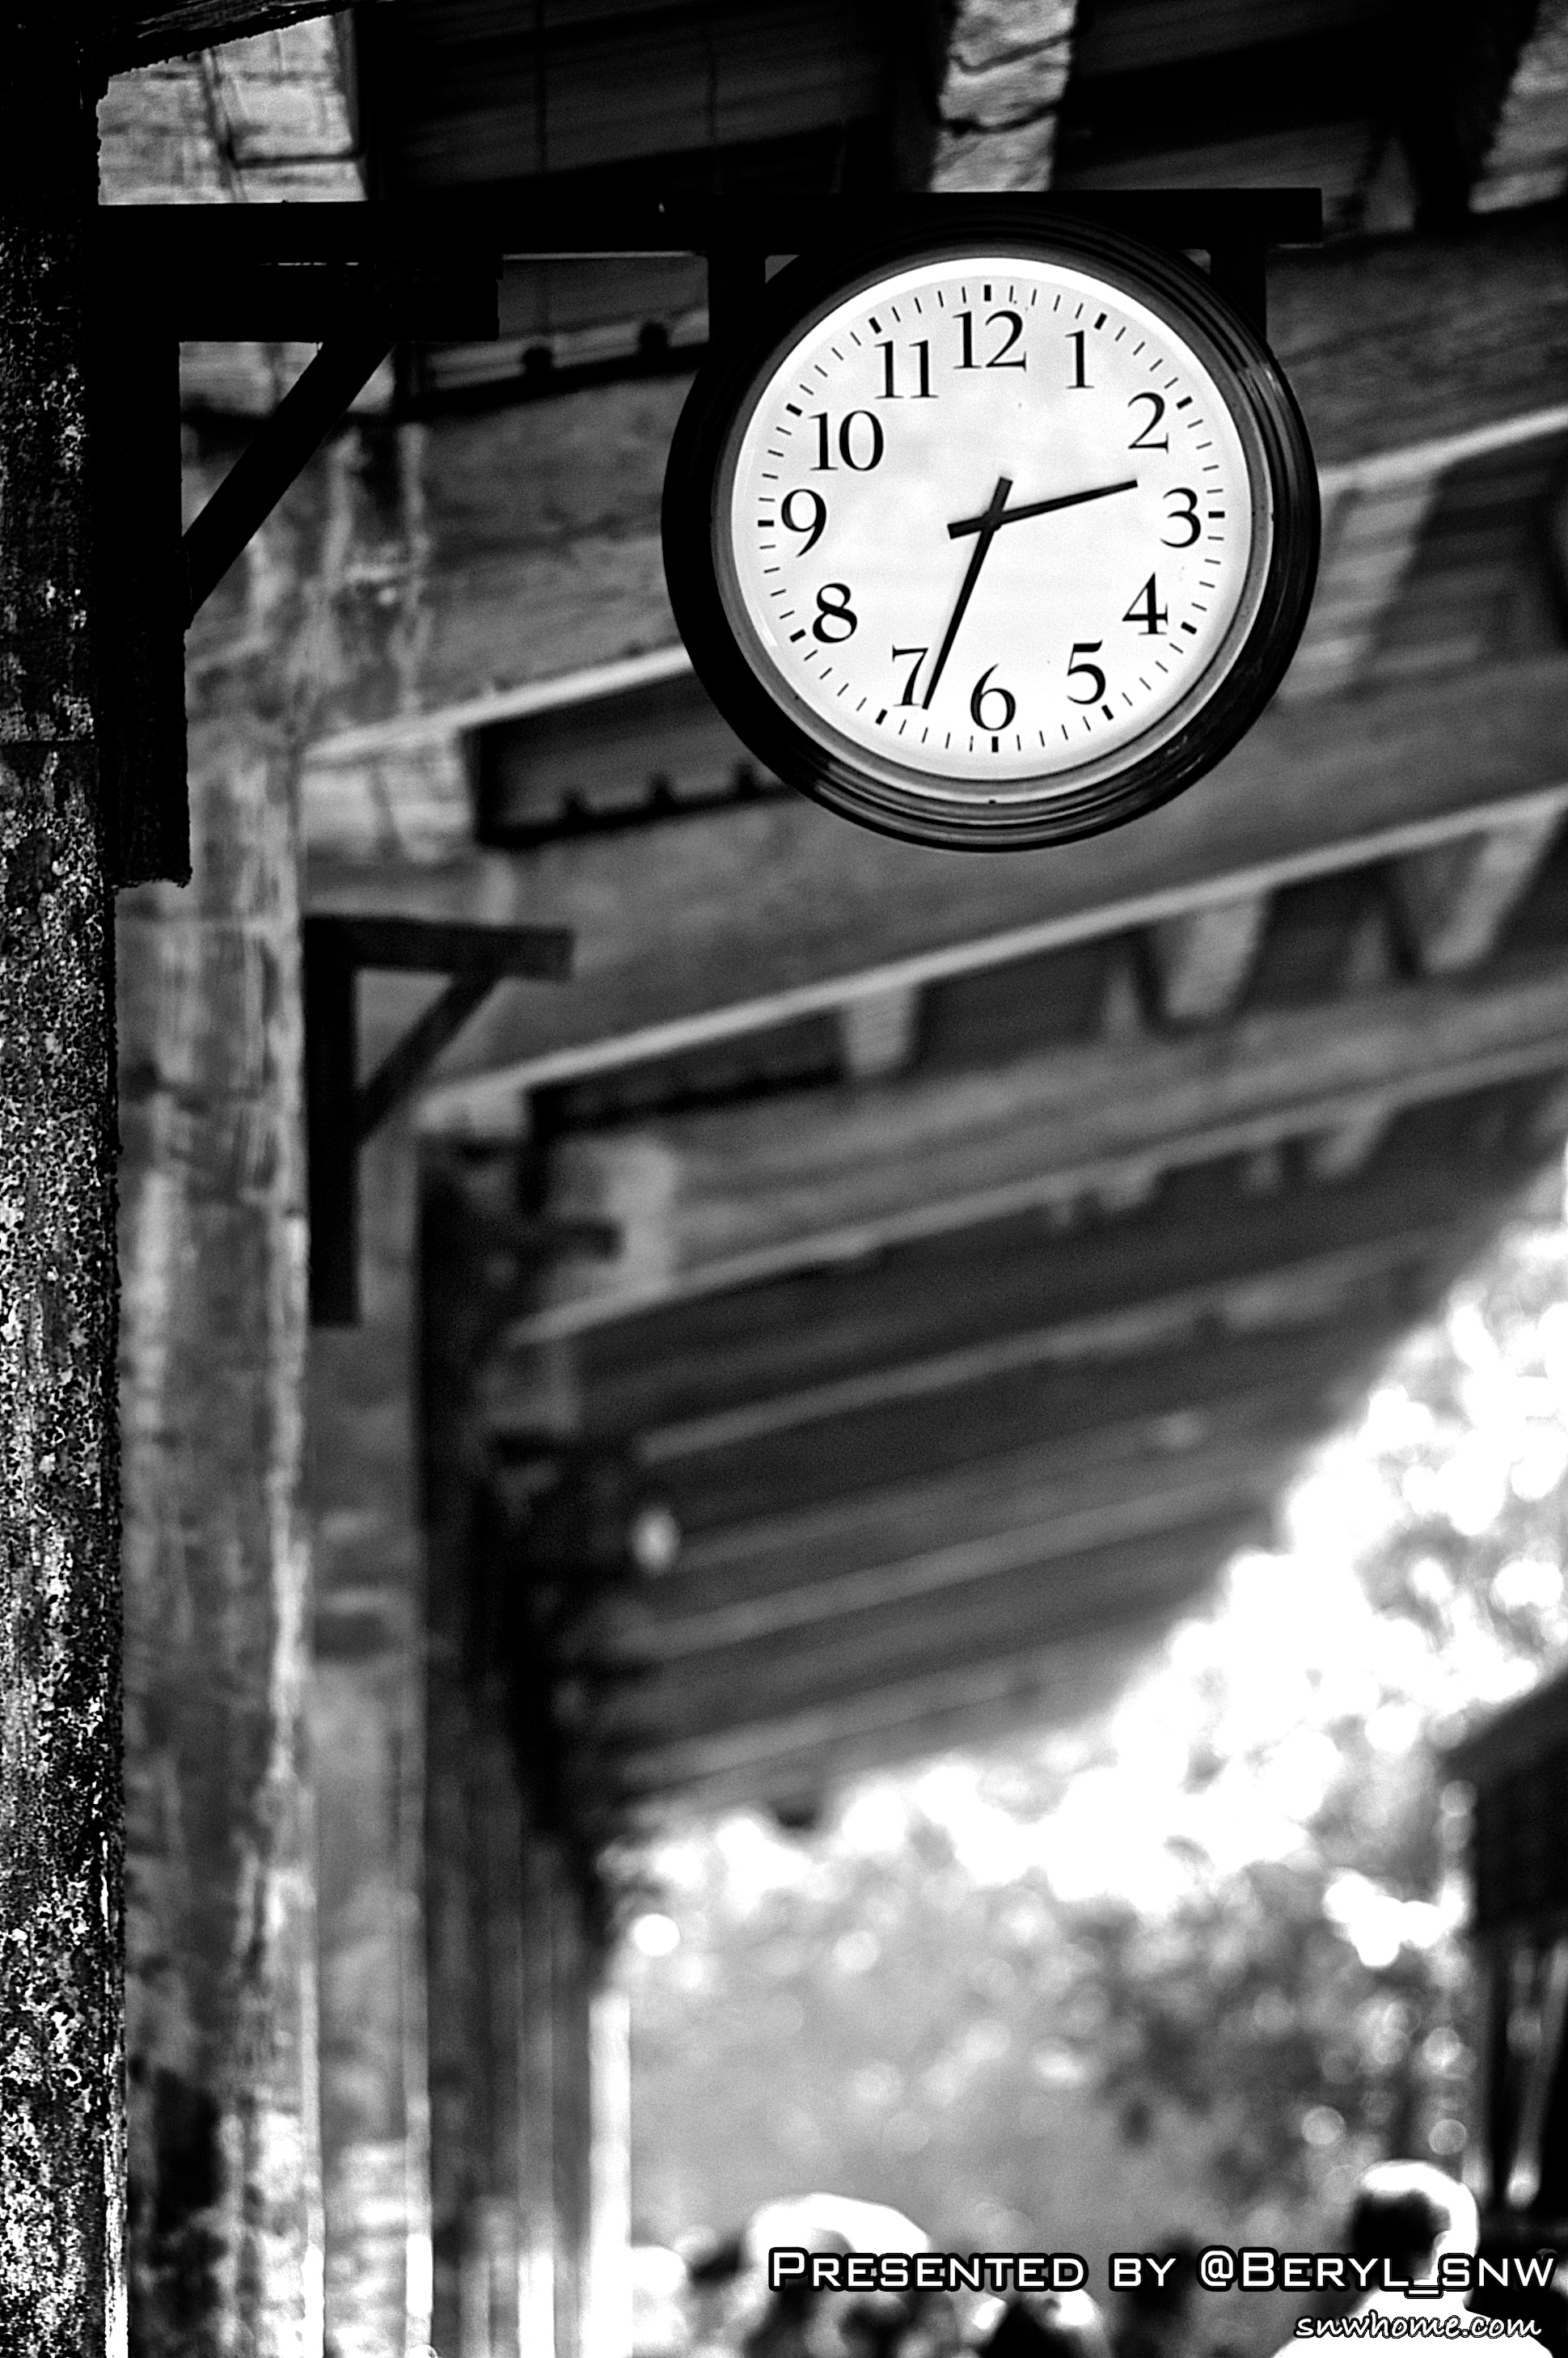
creative, black and white, sky, girl, white, photography, boy, model, student, black, monochrome, outdoors, girls, boys, university, photograph, canton, image, china, guangzhou, monochrome photography, film noir